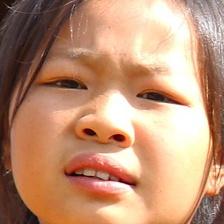
Label: faces